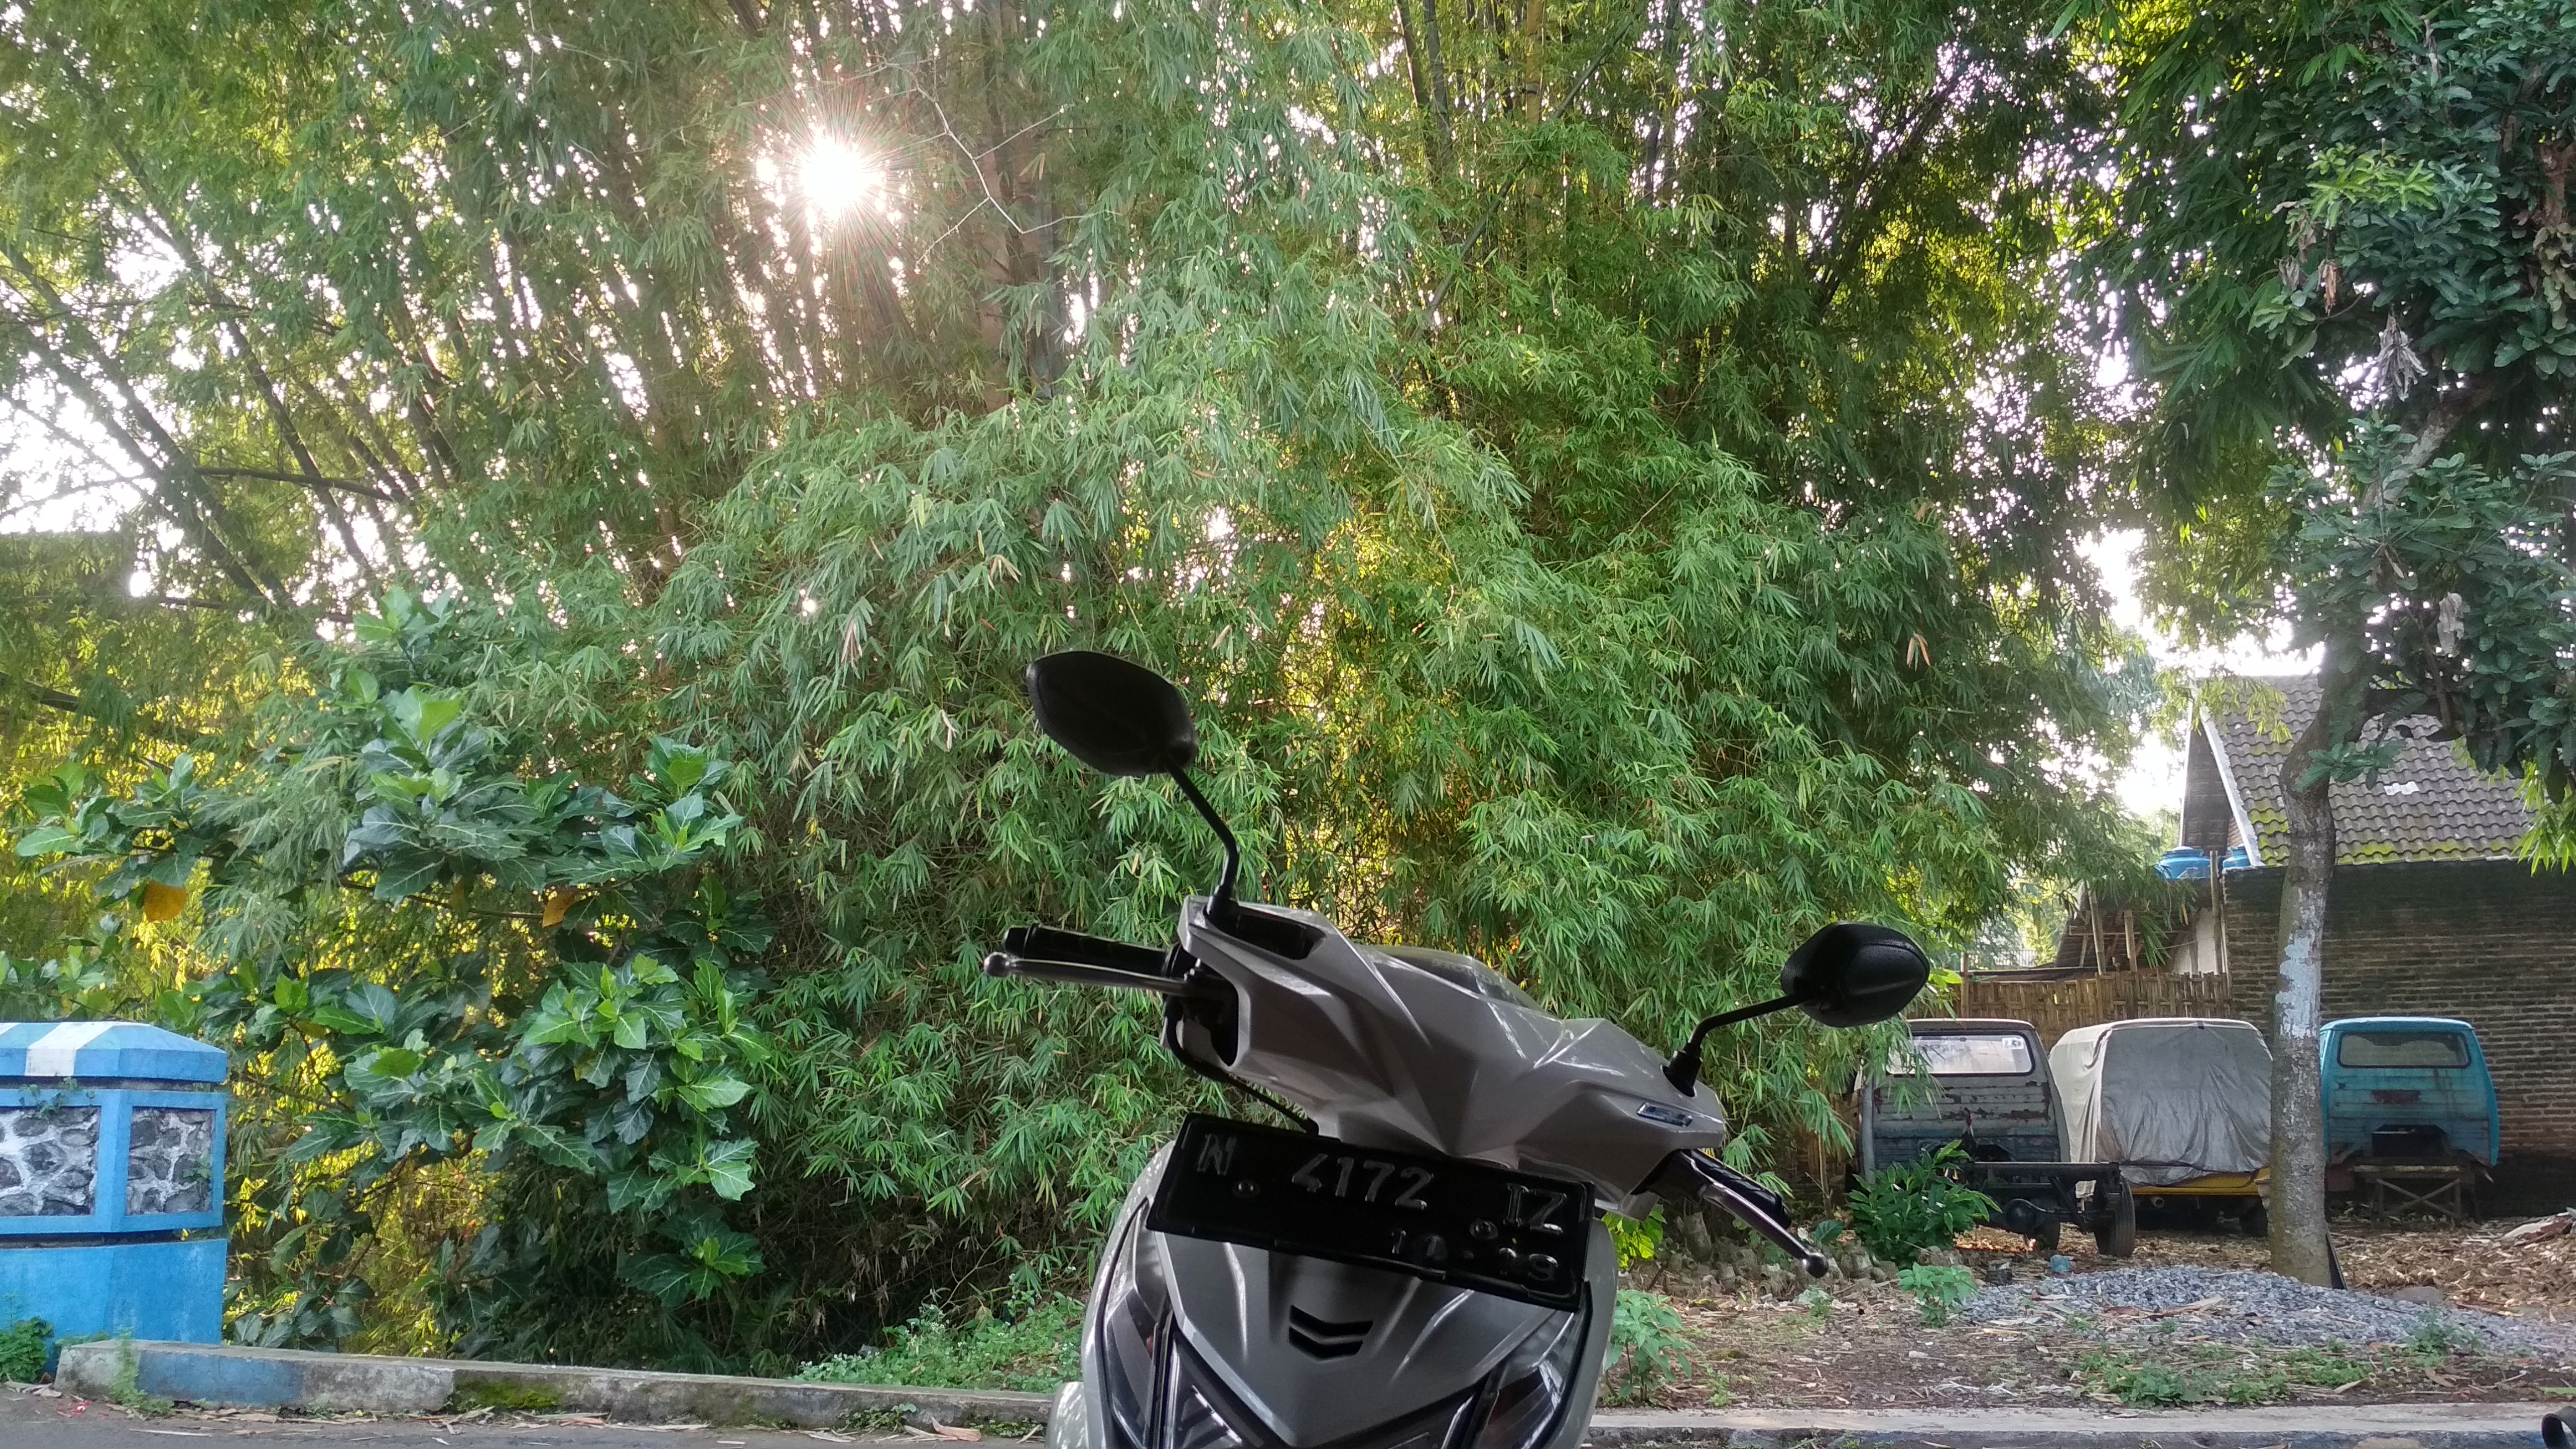
green, morning, tree, plant